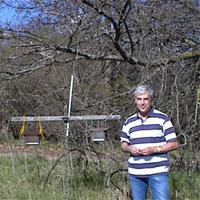
Weather: sun or clear